Lilstock

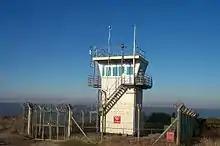
Royal Navy Aircraft Range, Lilstock. It is used as a lookout during gunnery practice over the sea.

The sea off Lilstock has been used as an air gunnery practice range connected to RNAS Yeovilton, and ordinance presumed to date to the Second World War has been found offshore. Lilstock Royal Navy Range served as a practice bombing range for fixed-wing aircraft using inert ordnance until 1995, when it was redesignated as a helicopter gunnery range.